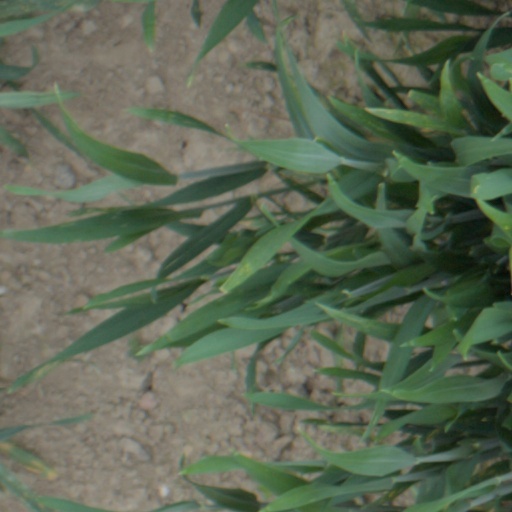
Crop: wheat